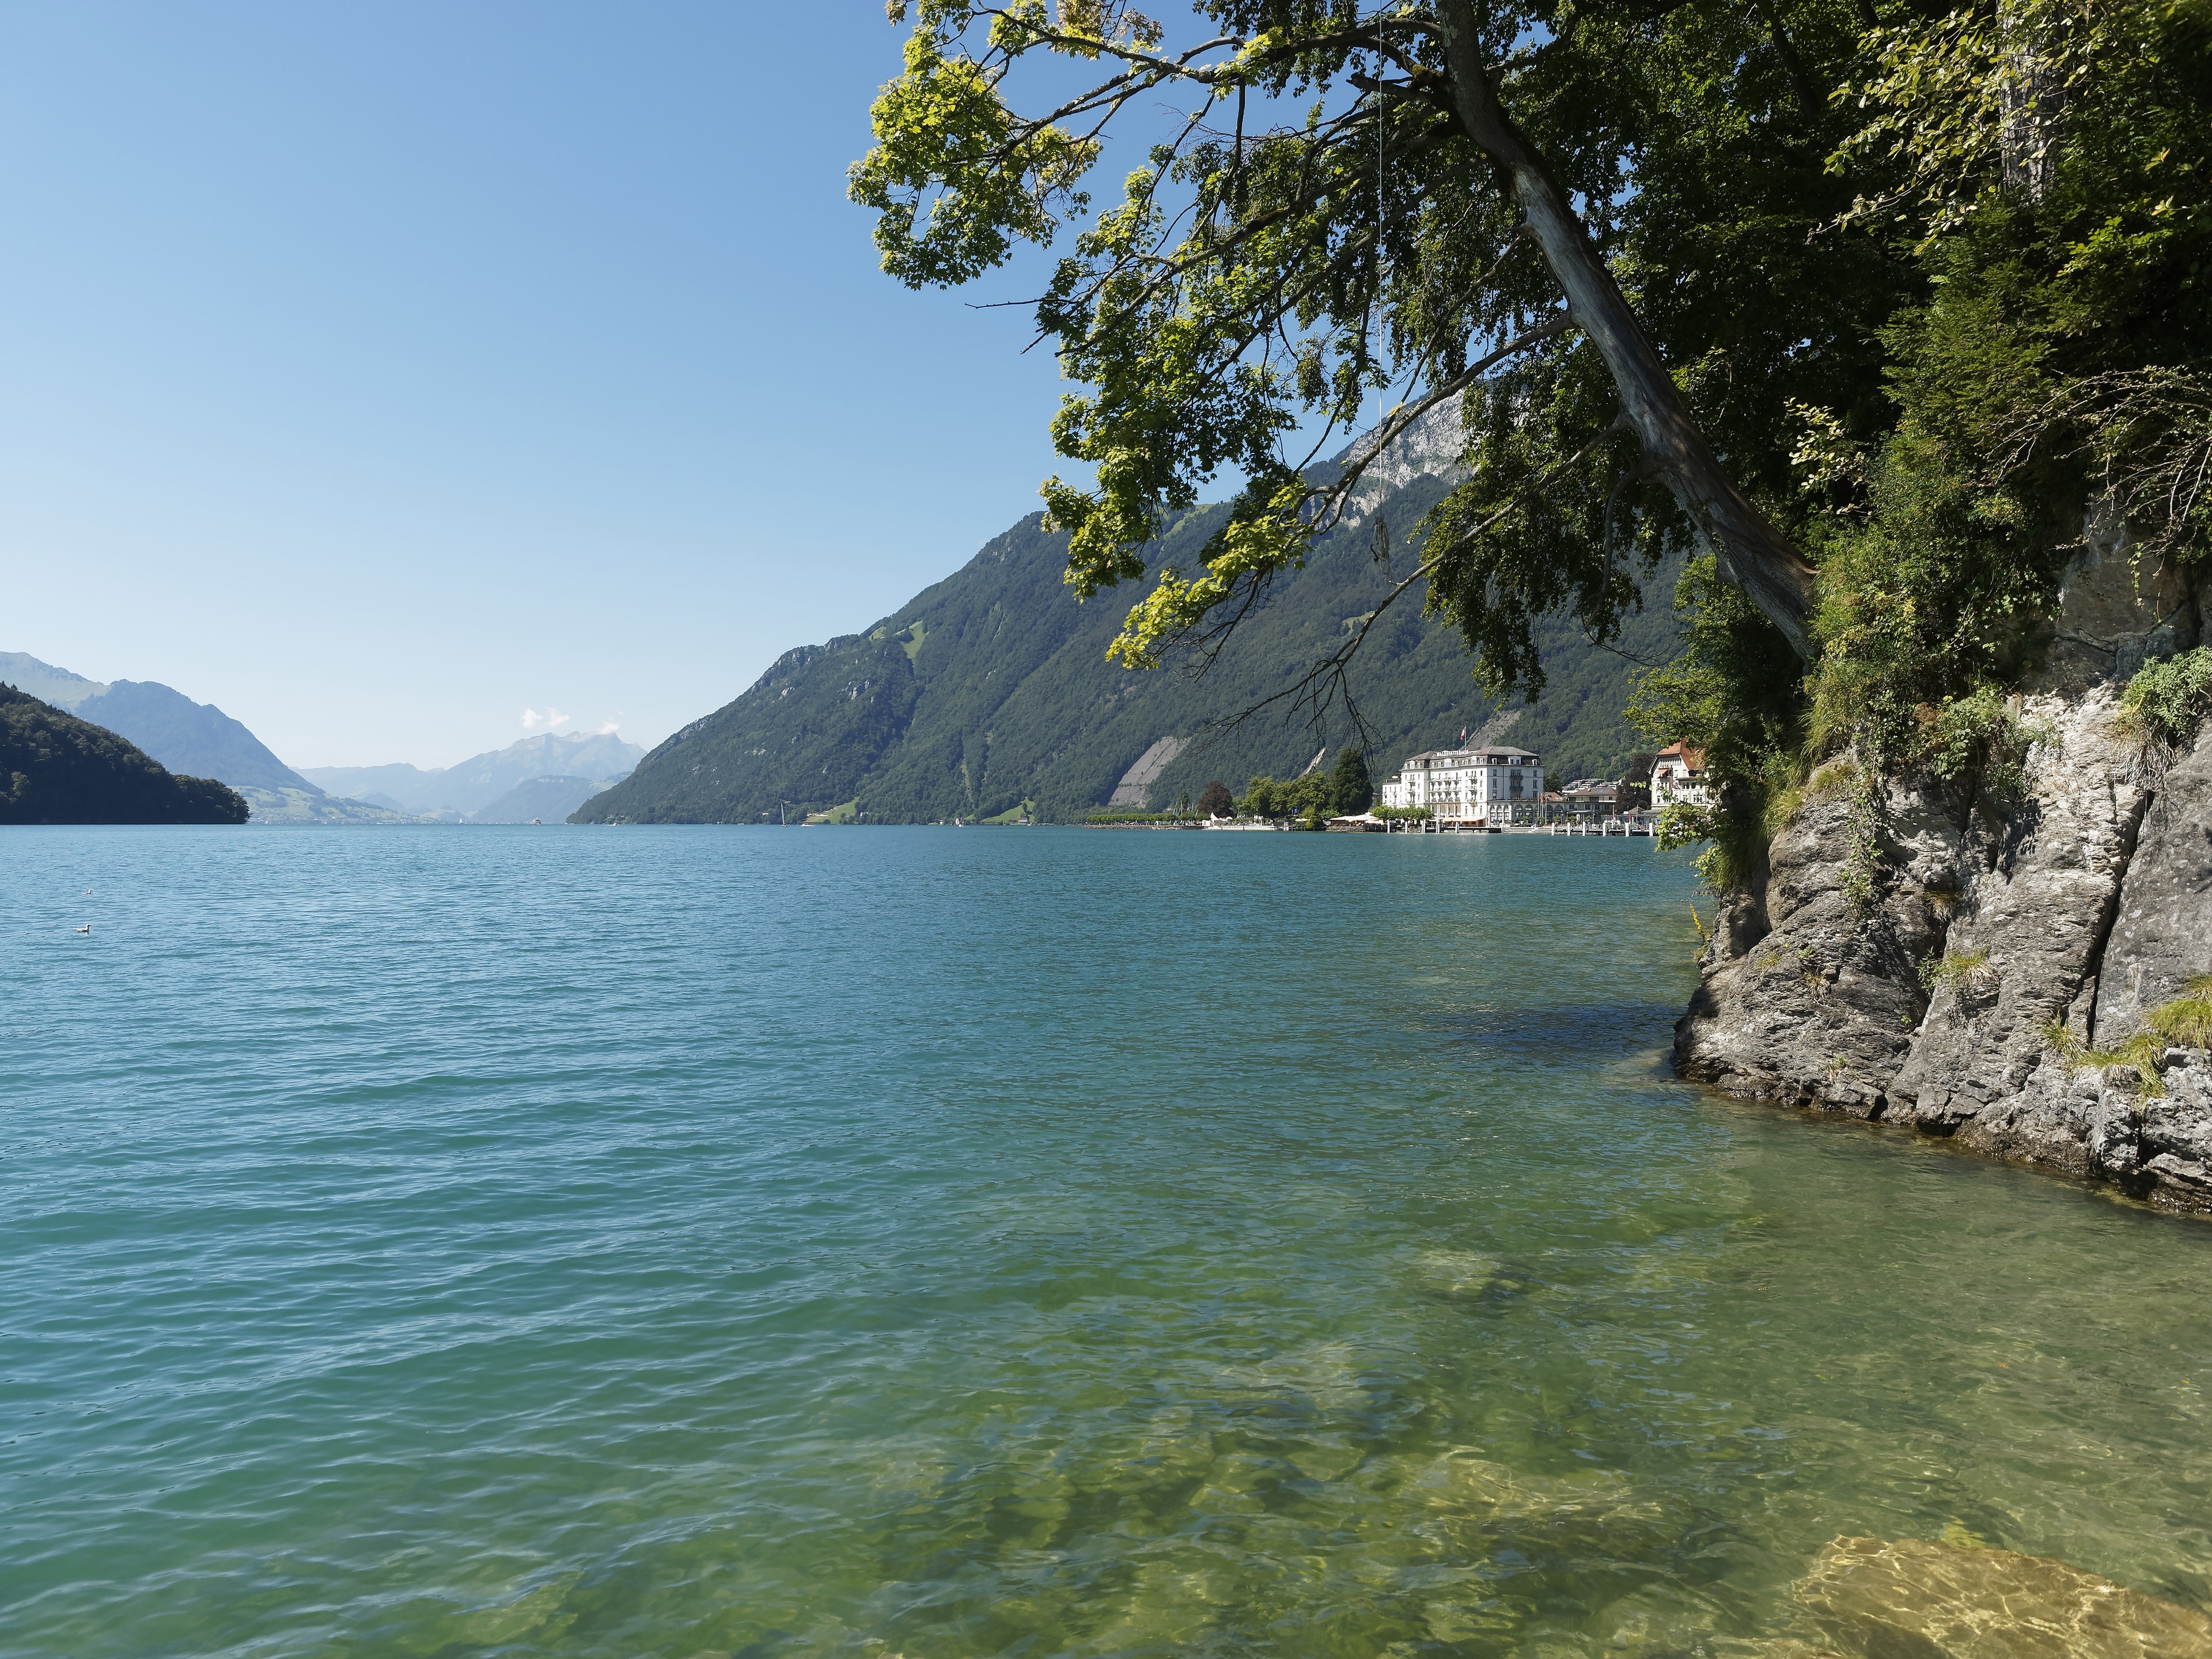
sea, coast, water, mountain, shore, lake, pier, cliff, cove, bay, fjord, port, terrain, body of water, lucerne, switzerland, brunnen, landform, water's edge, geographical feature